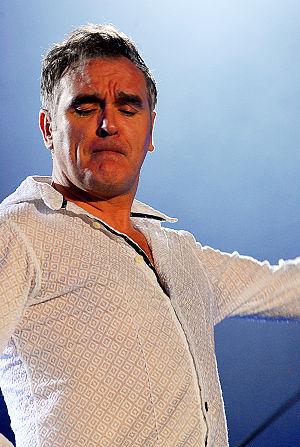
La chronologie du rock, présente les principaux événements de ce genre musical et des différents courants qui en sont issus.